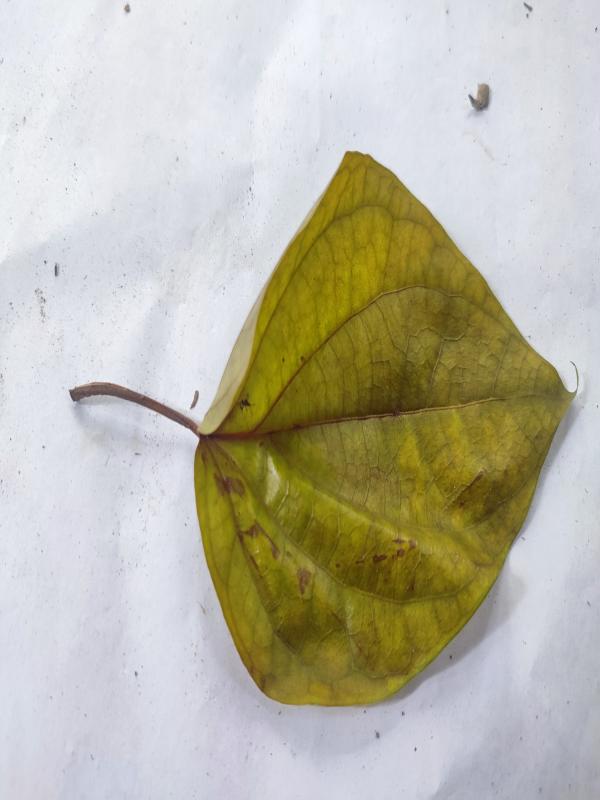
Label: Dried_Leaf